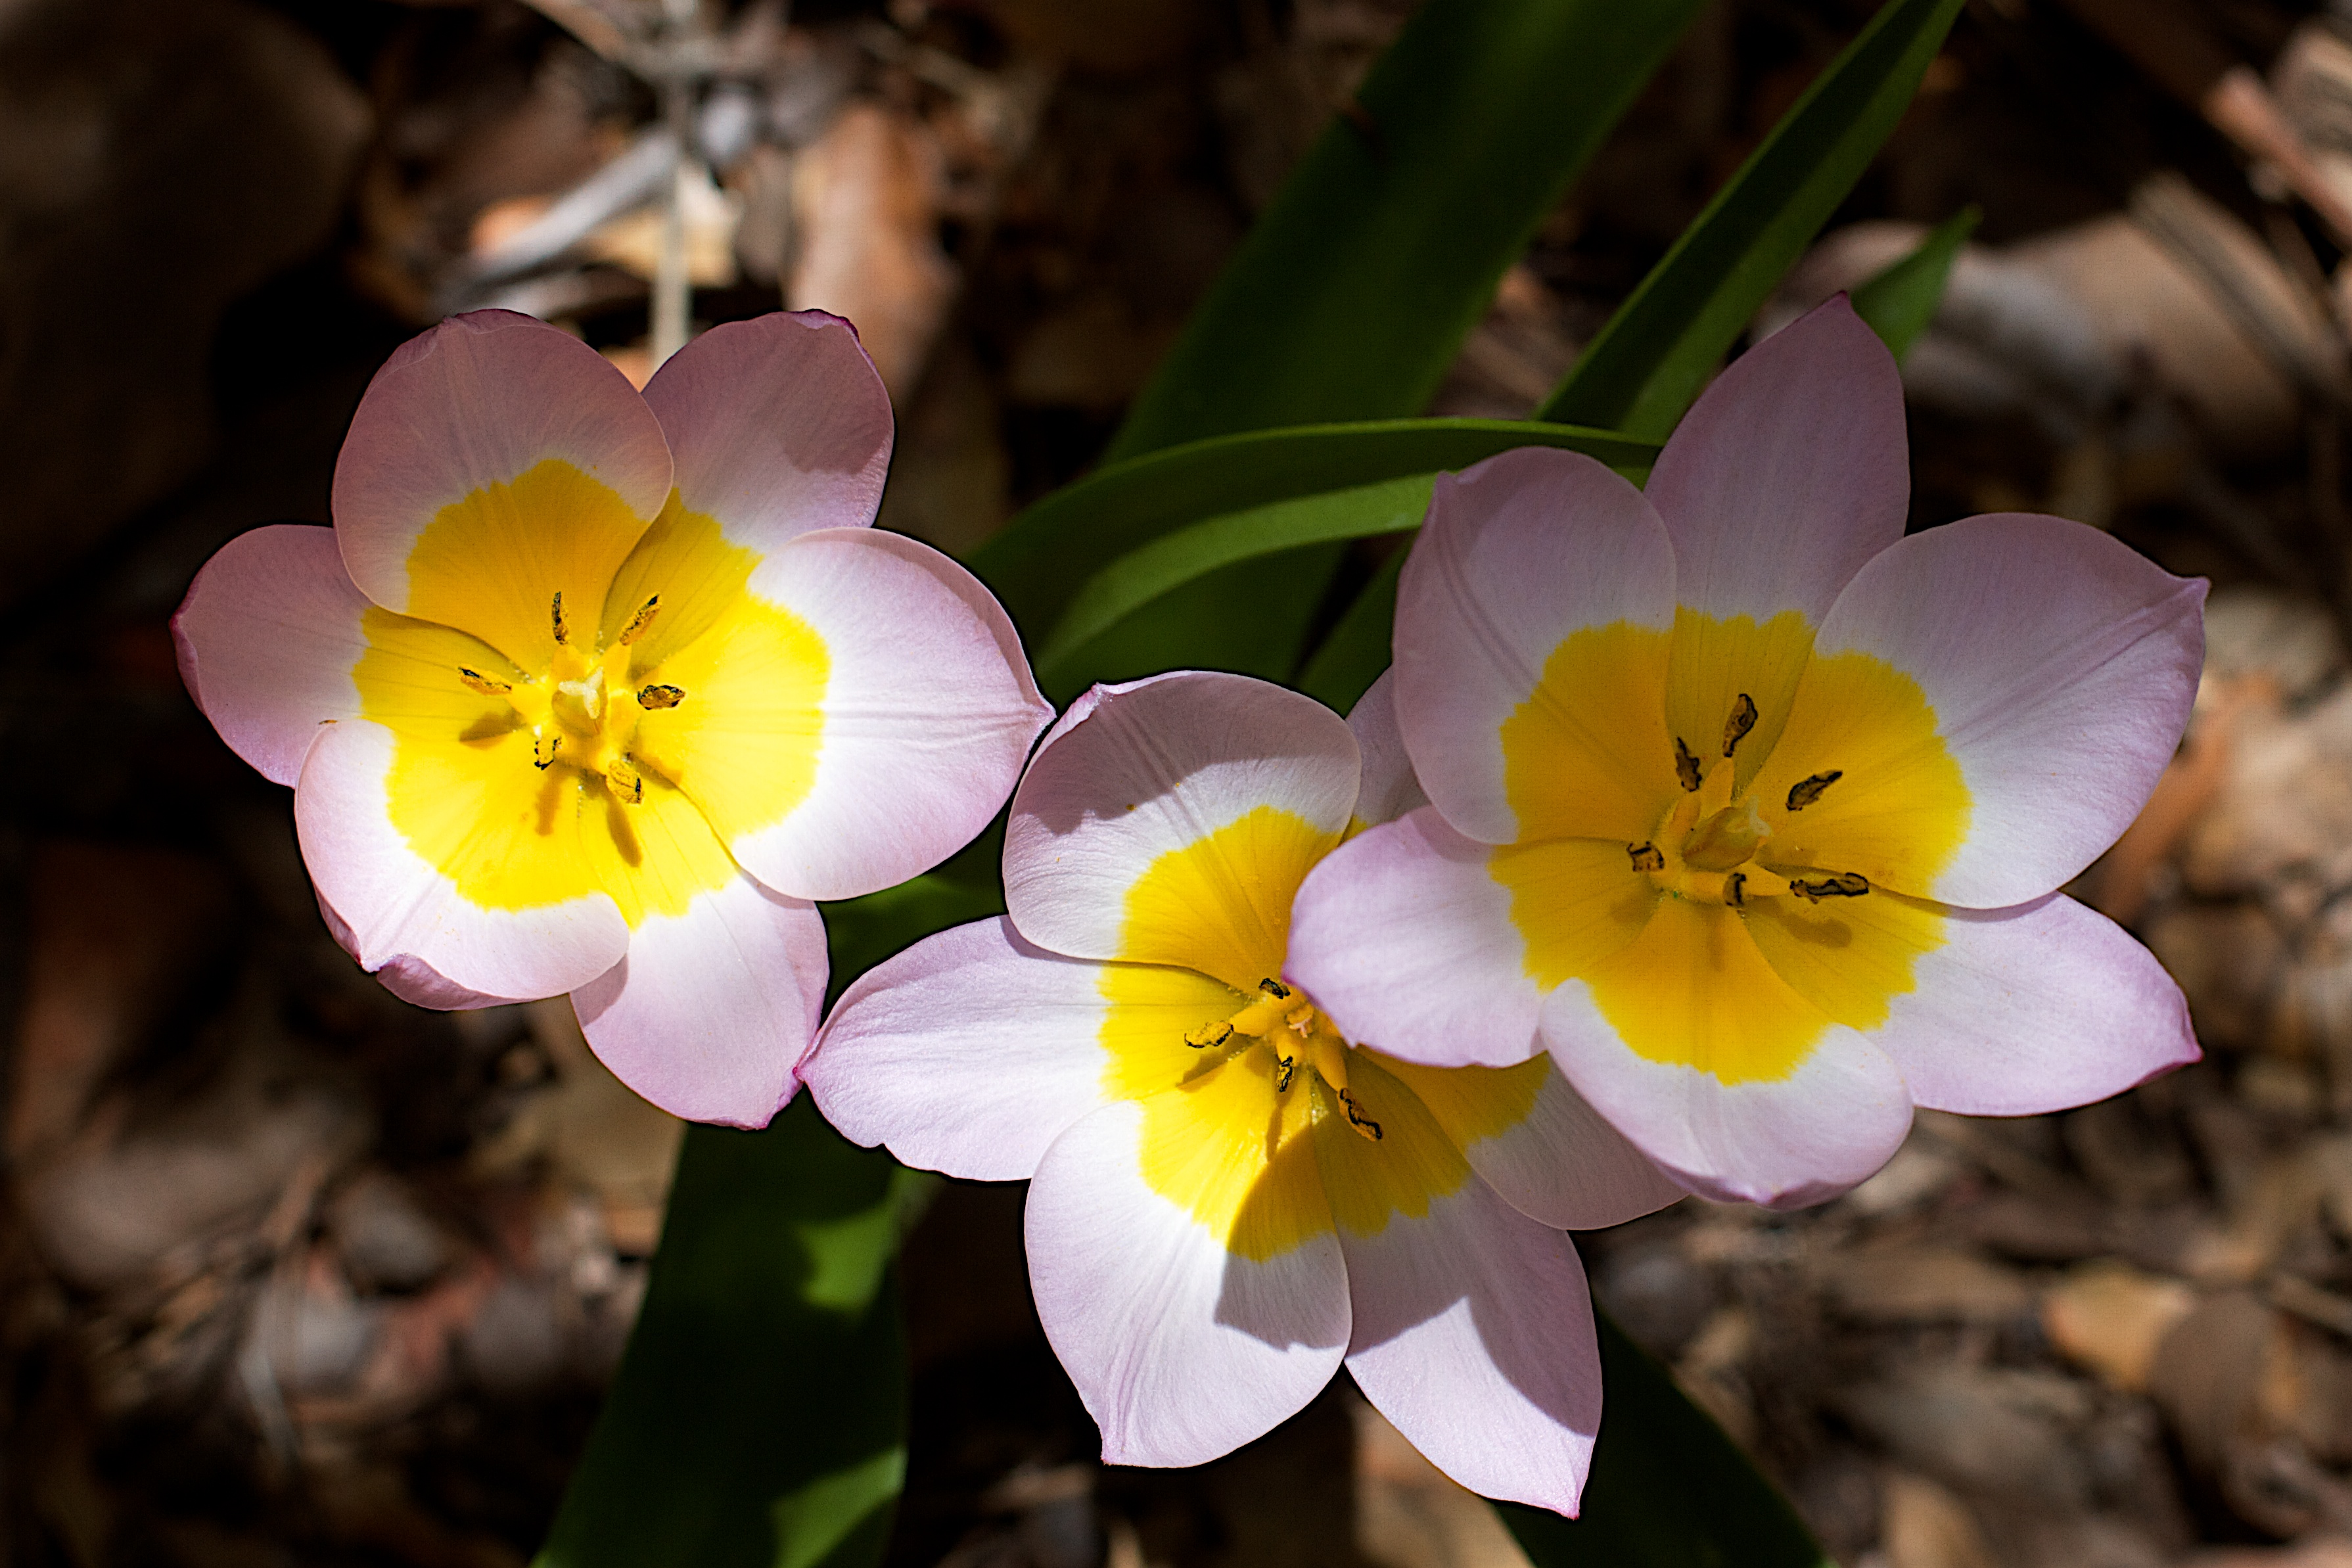
nature, blossom, plant, flower, petal, botany, yellow, flora, wildflower, close up, eye, crocus, macro photography, flowering plant, land plant, violet family